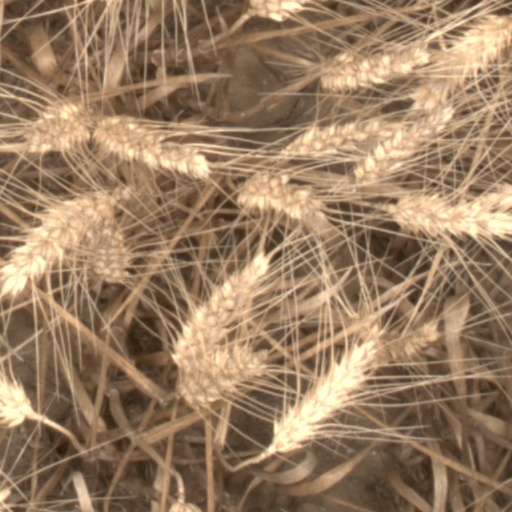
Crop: wheat